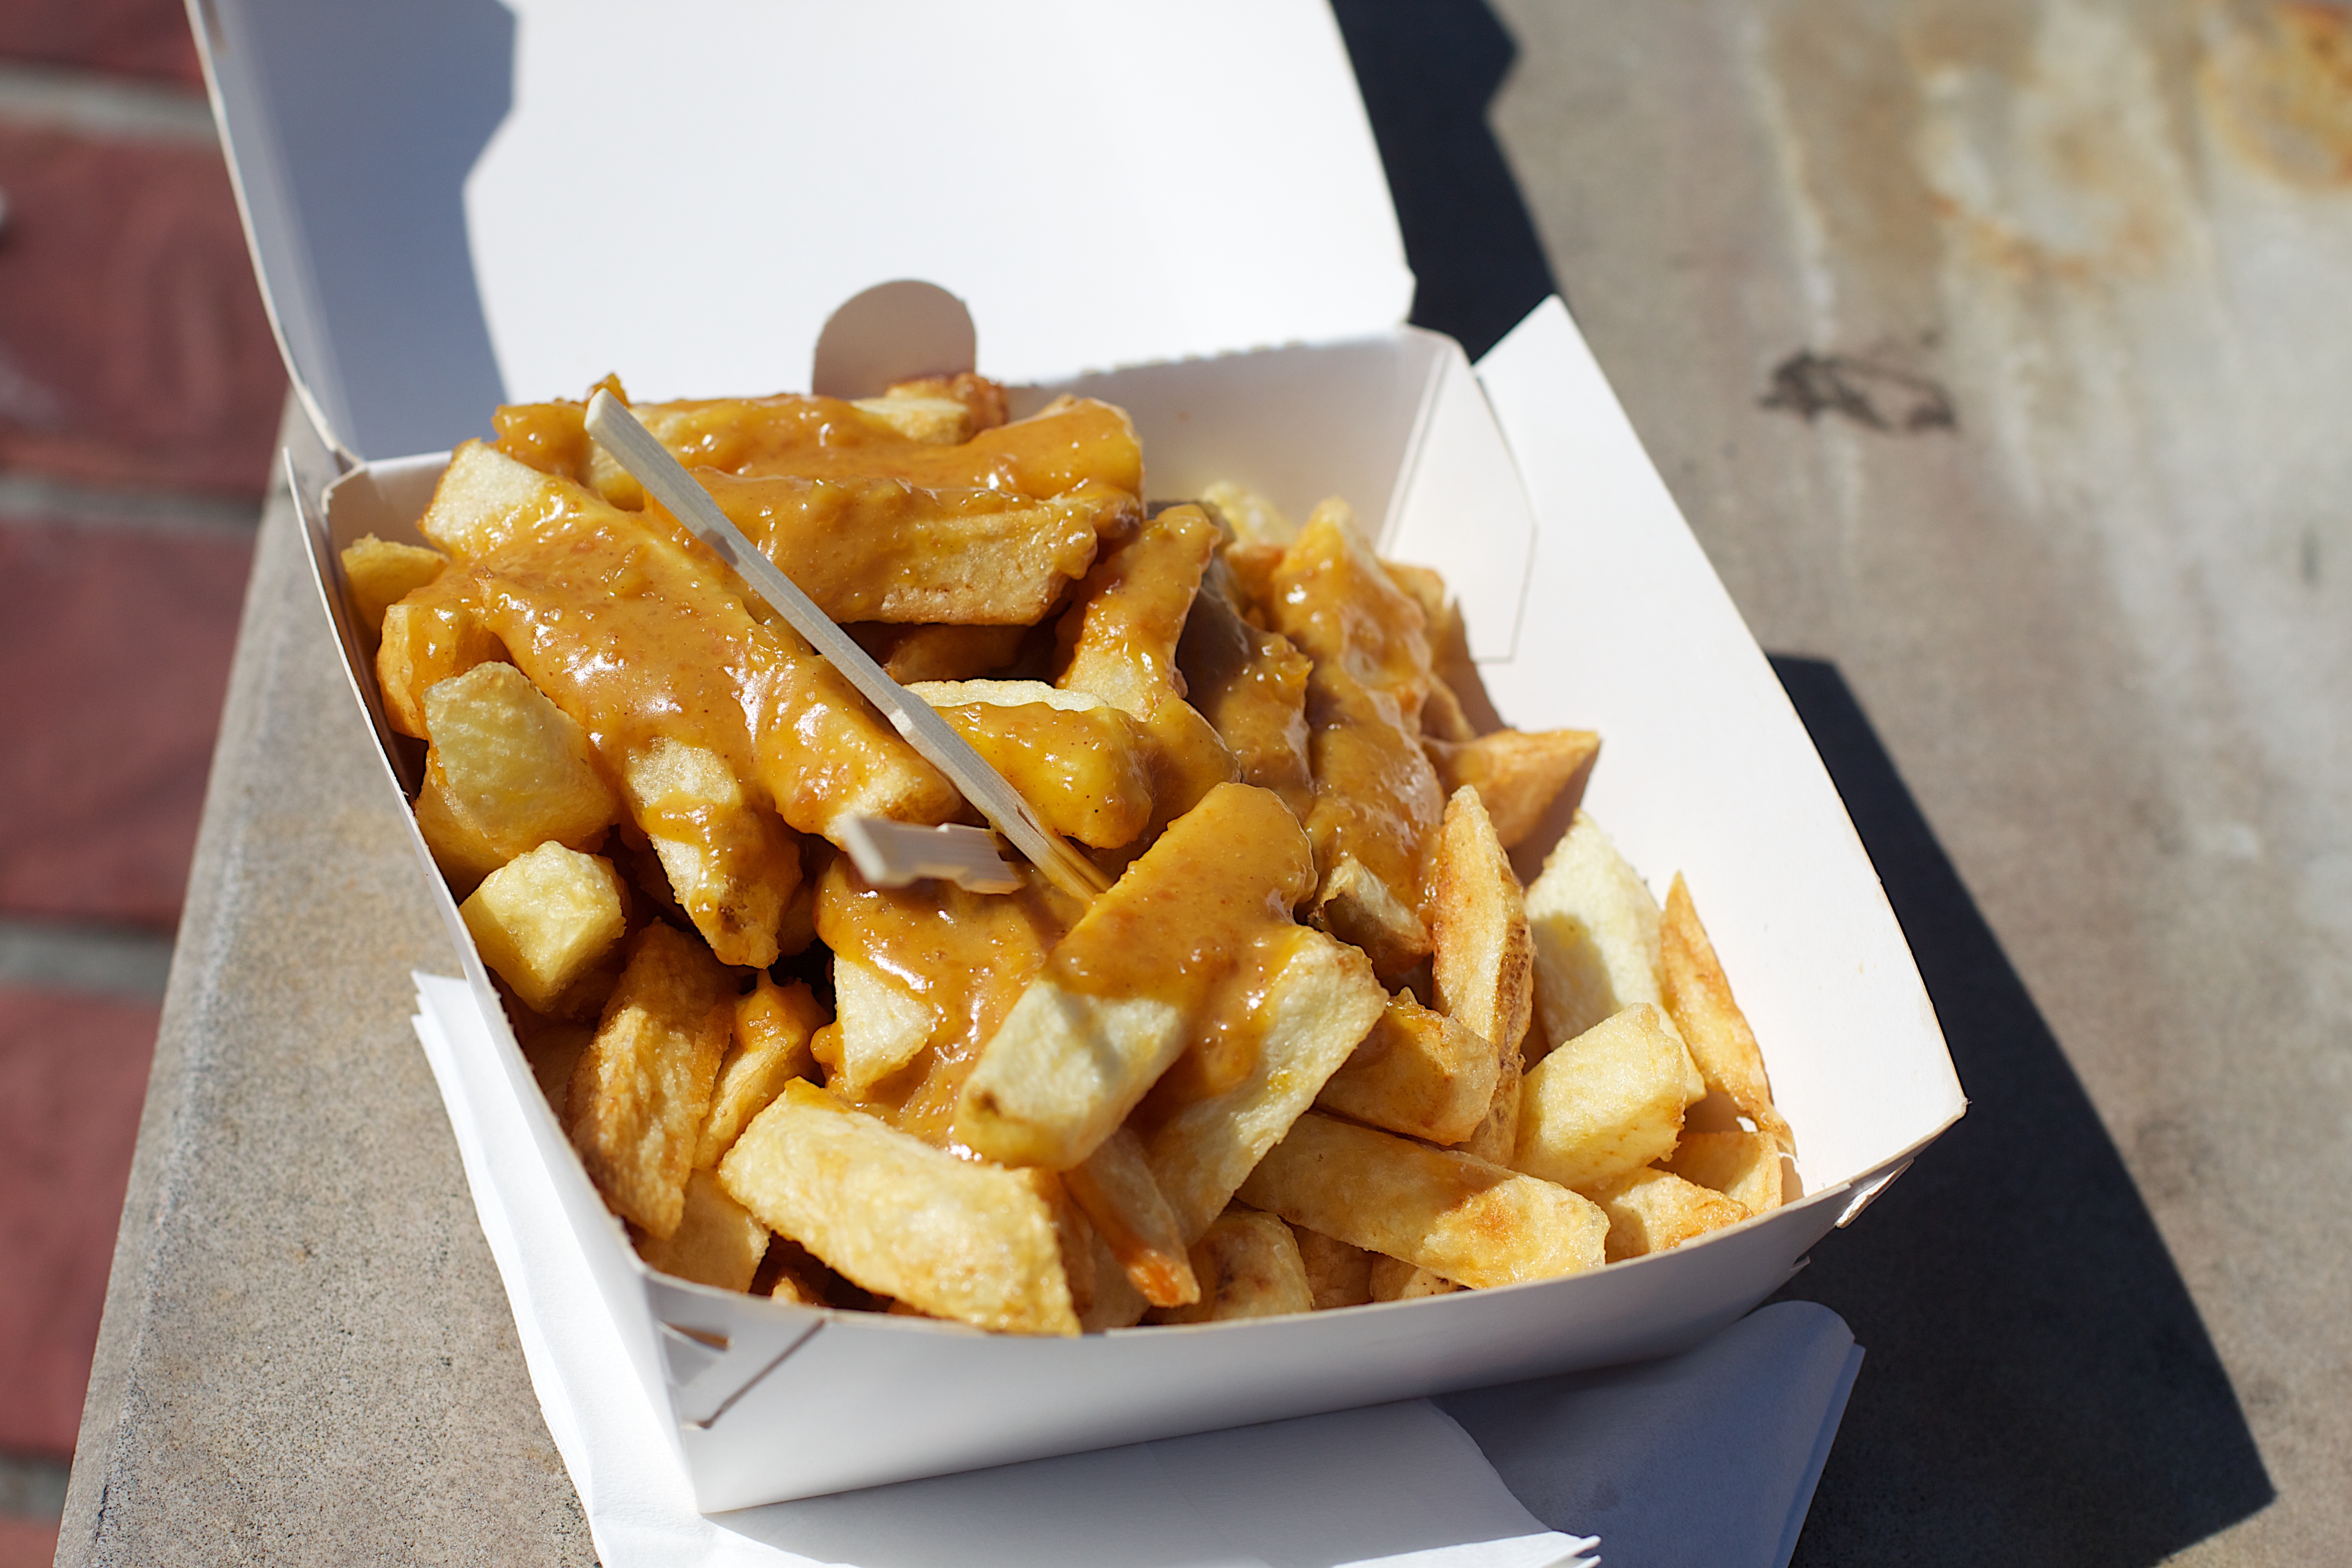
dish, meal, food, produce, vegetable, breakfast, cuisine, vegetarian food, auodyssey, french fries, flowering plant, junk food, side dish, canadian cuisine, poutine